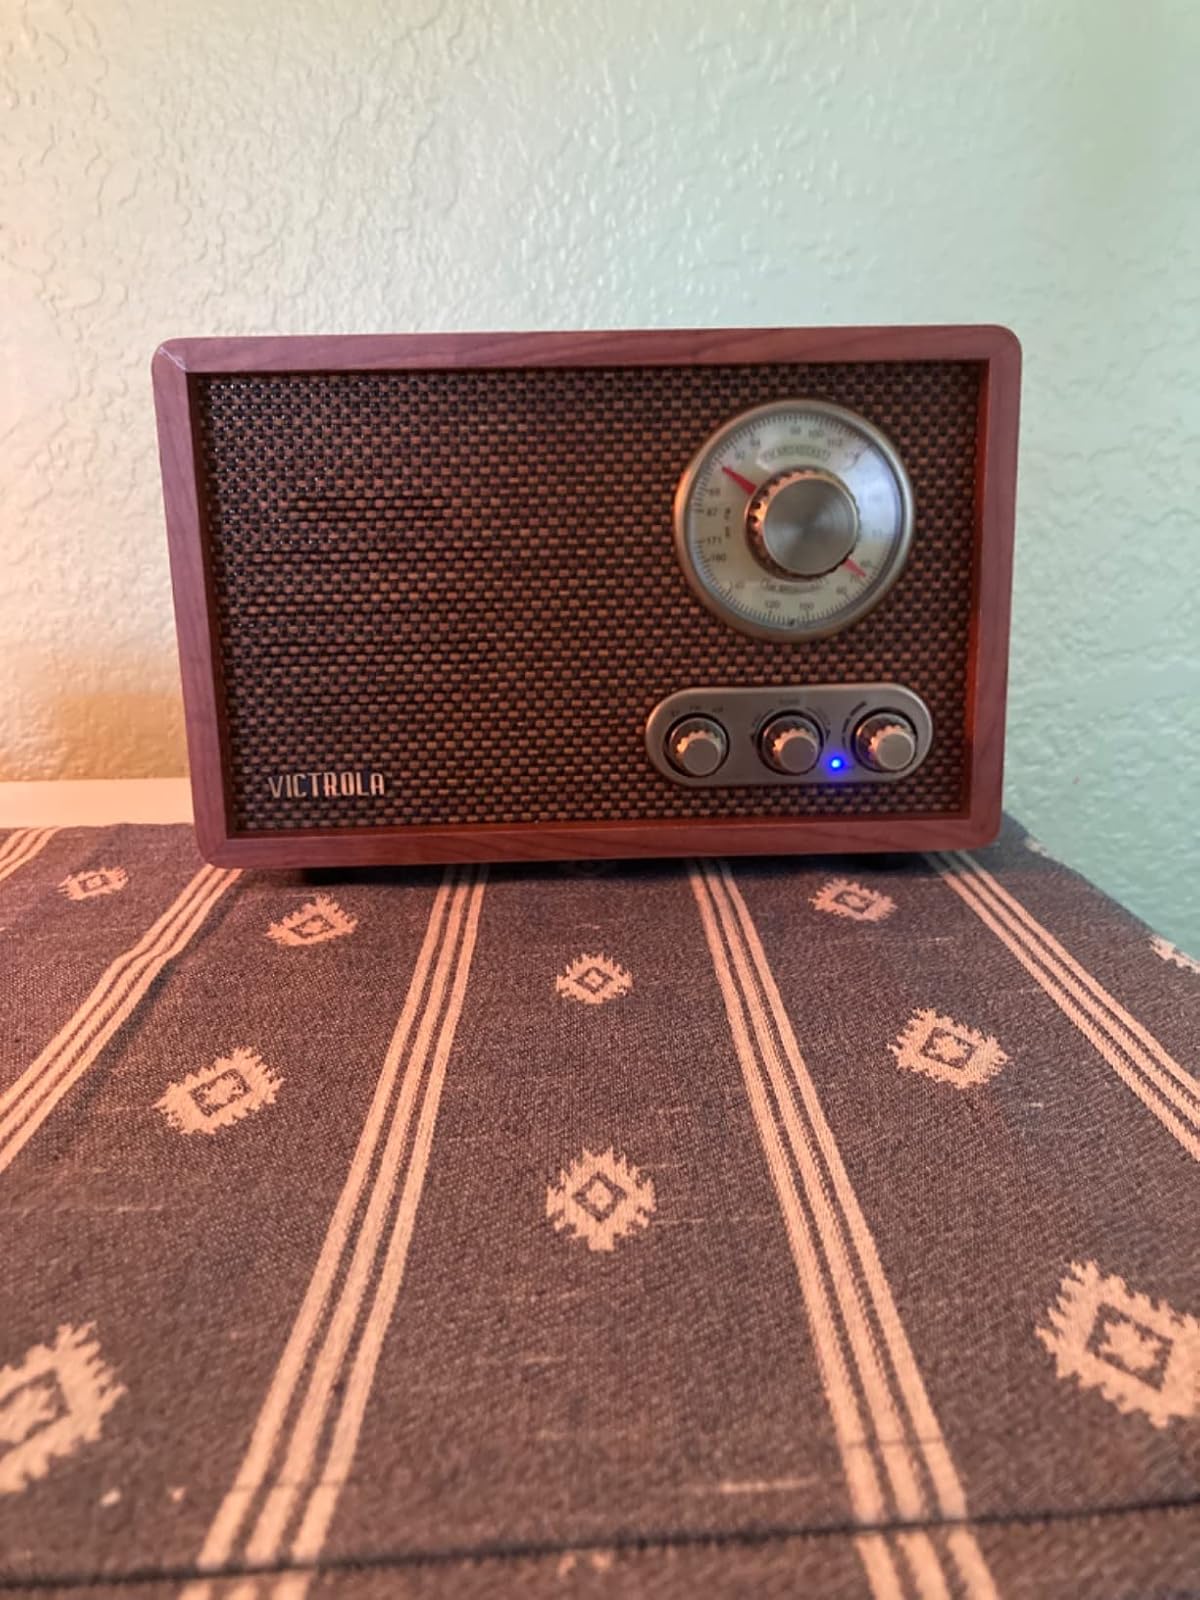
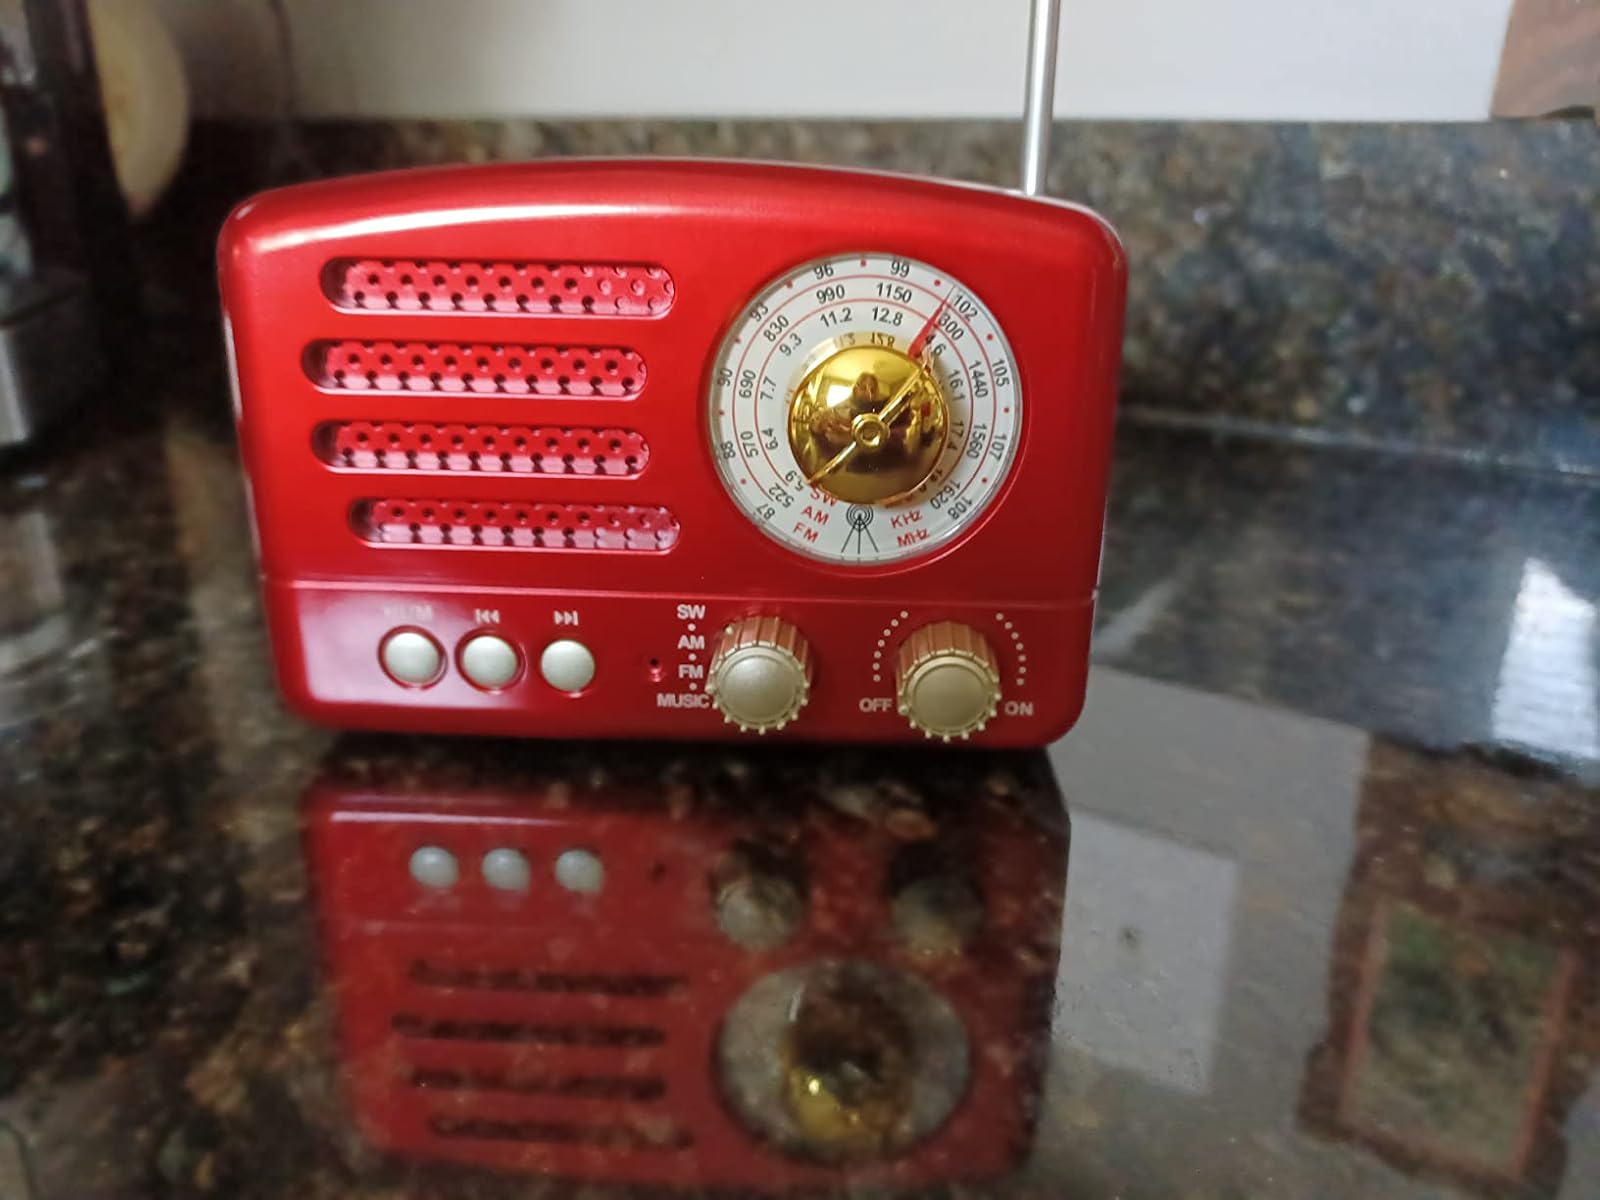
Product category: radio
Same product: no